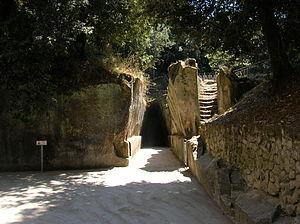
Le Chant VI de l’Énéide présente Énée allant voir la sibylle de Cumes pour savoir comment descendre aux Enfers et la descente aux Enfers d’Énée pour y consulter son père Anchise.
La sibylle de Cumes est une des douze sibylles, celle de Cumes qui apparaît dans maintes légendes.